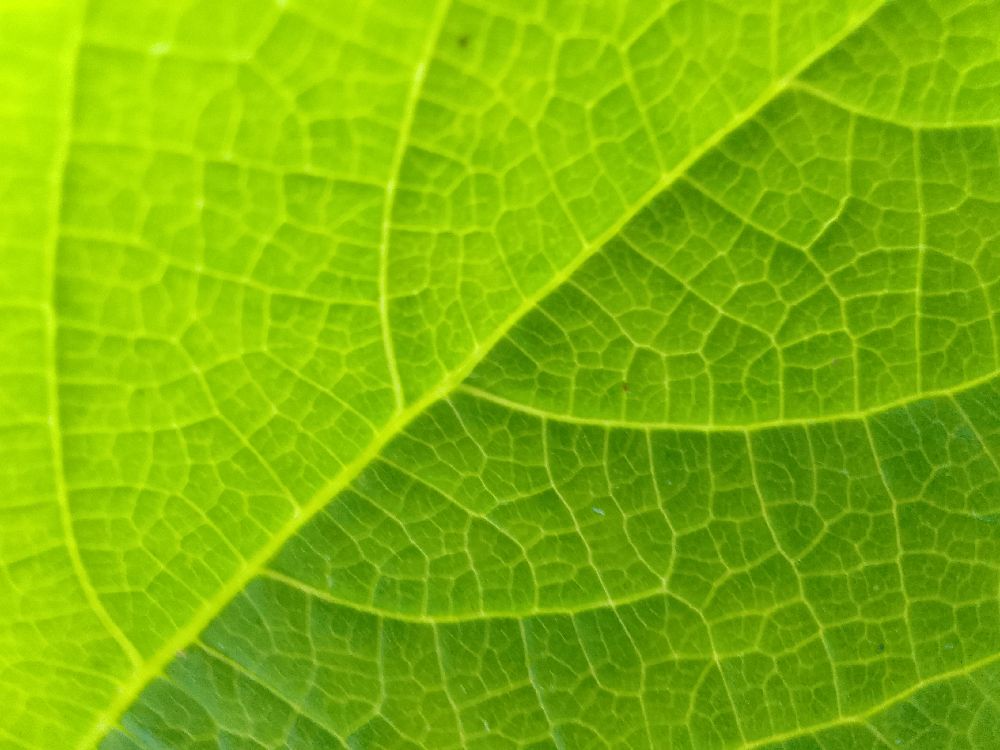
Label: healthy